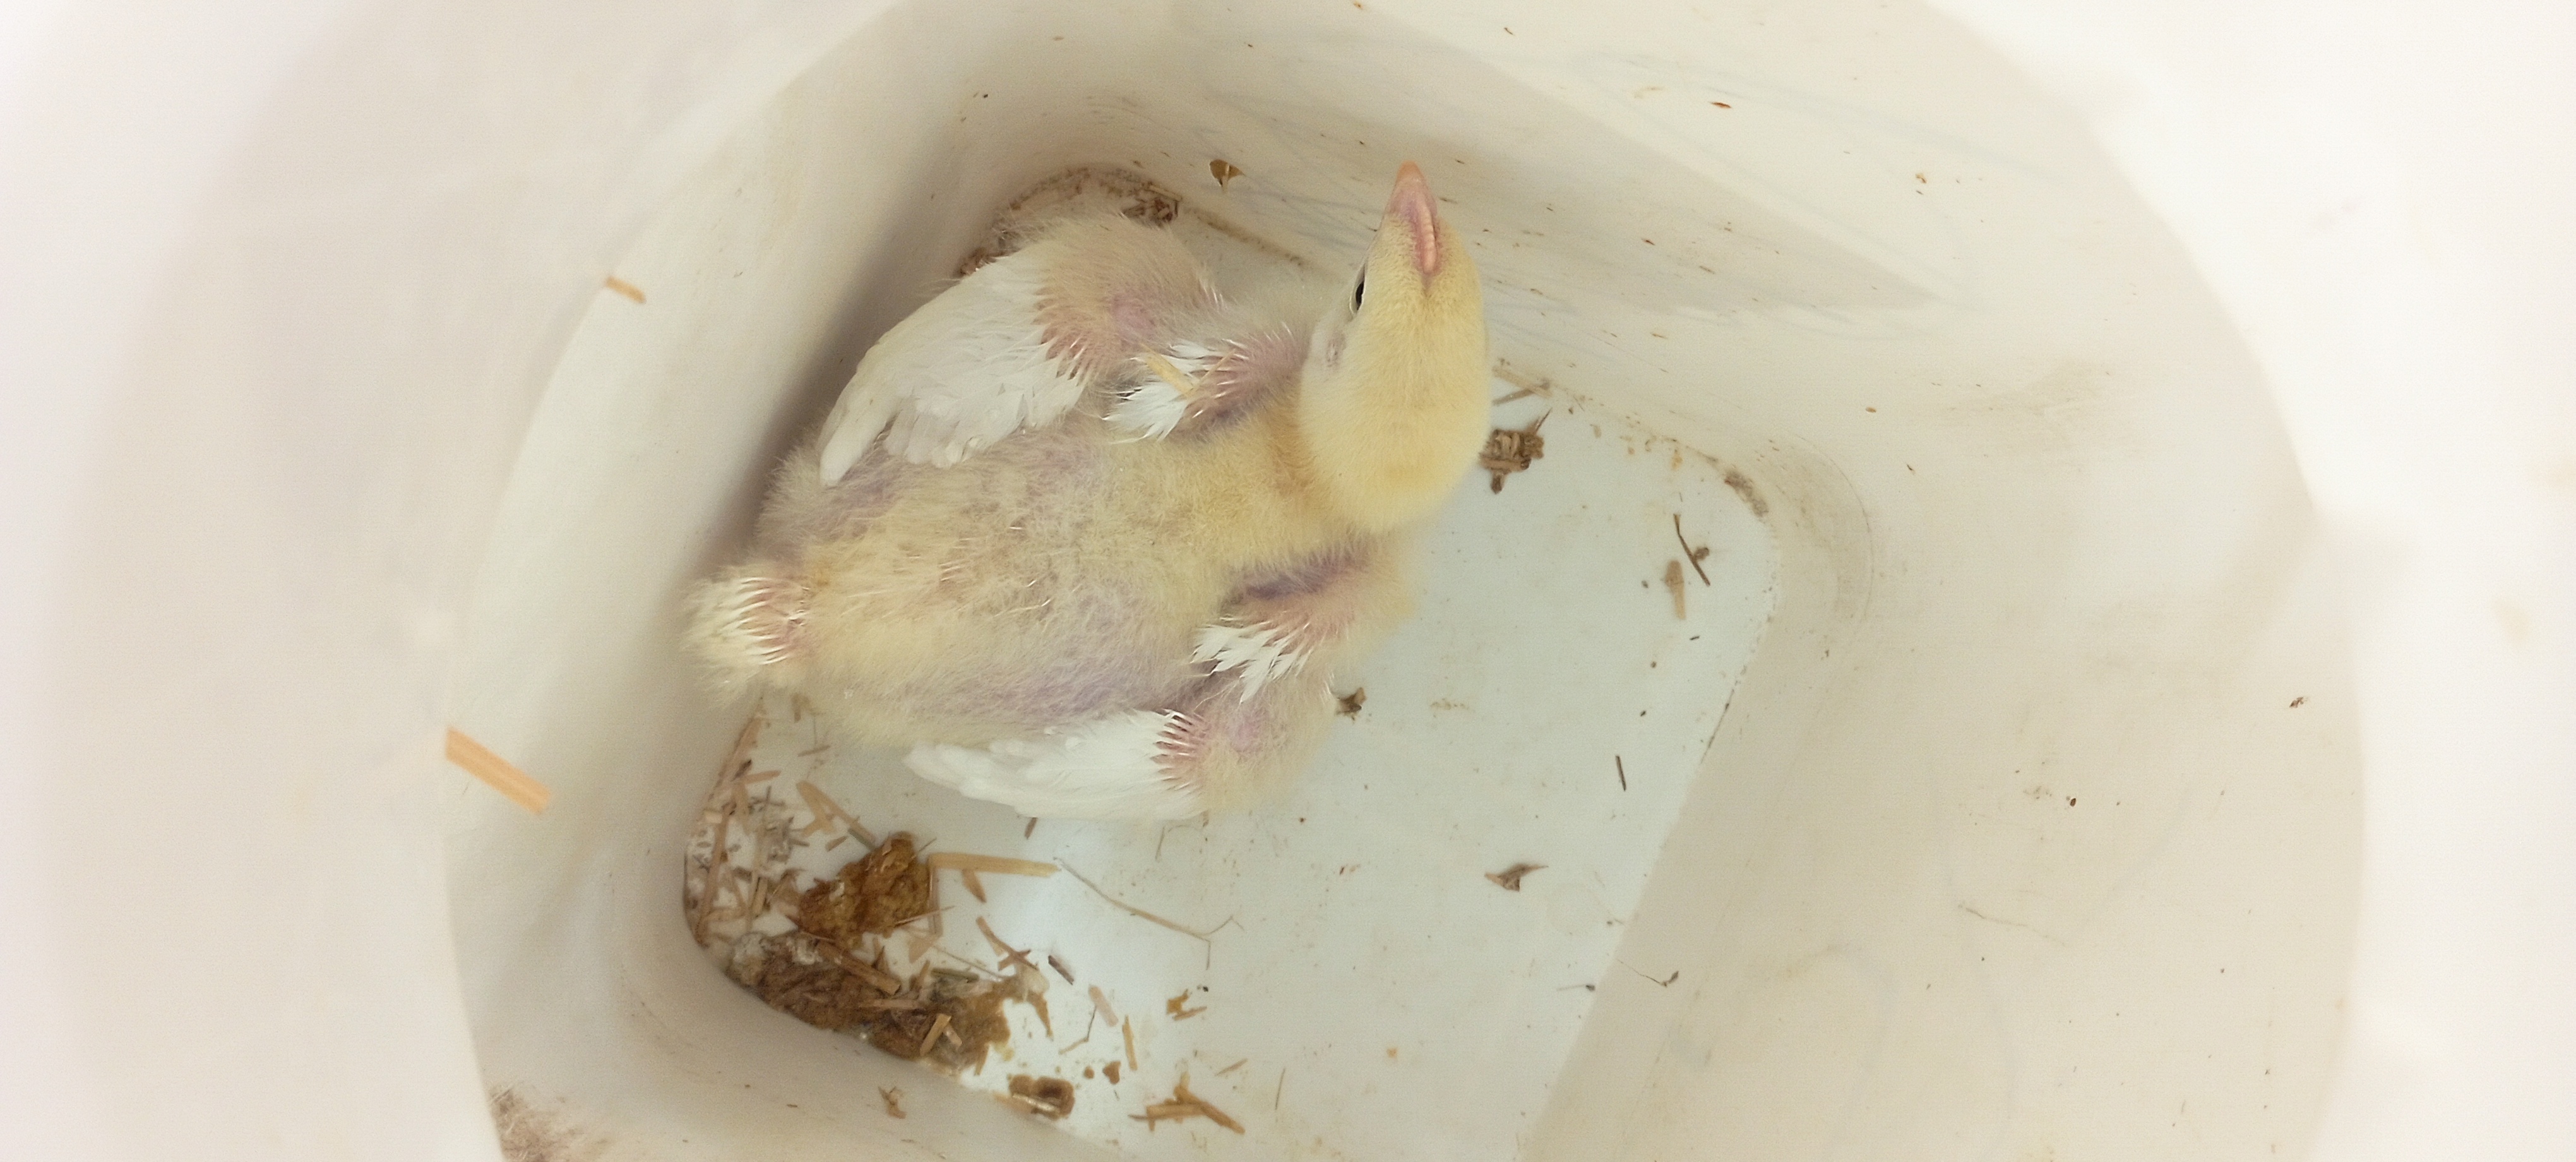
Weight: 649 g